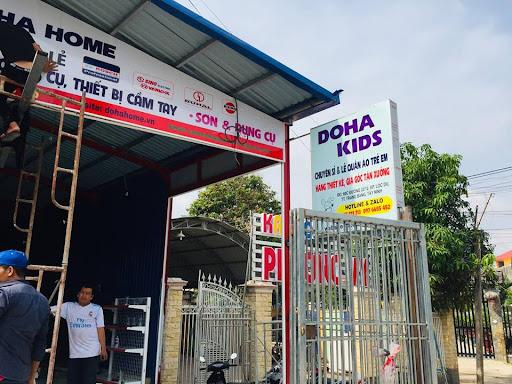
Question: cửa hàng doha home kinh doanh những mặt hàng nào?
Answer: cửa hàng doha home kinh doanh các loại thiết bị cầm tay, sơn và dụng cụ